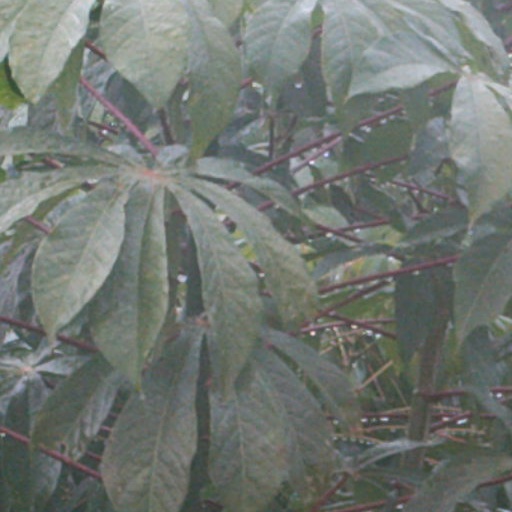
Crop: cassava